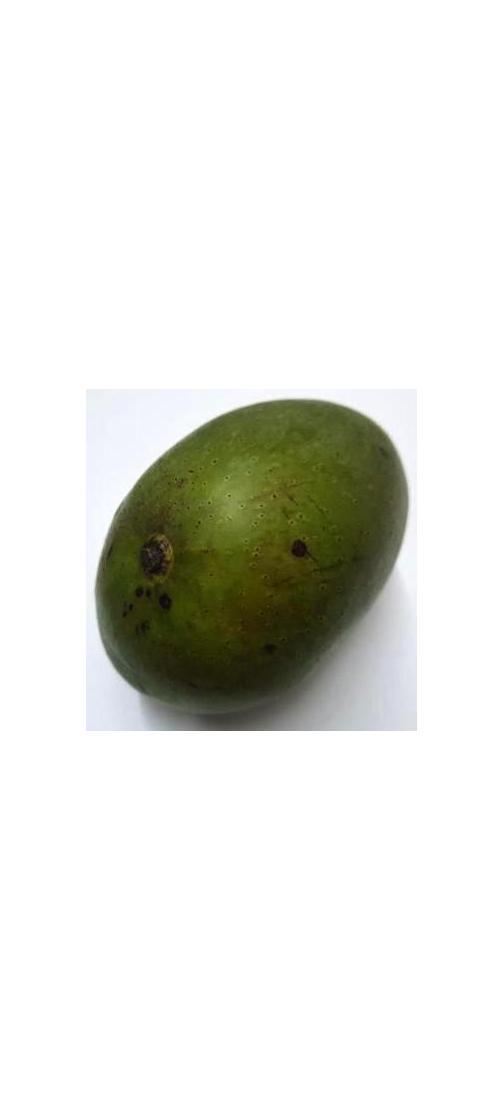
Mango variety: Ashshina Zhinuk